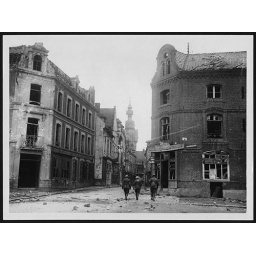
View in Bethune showing the clock tower in the background